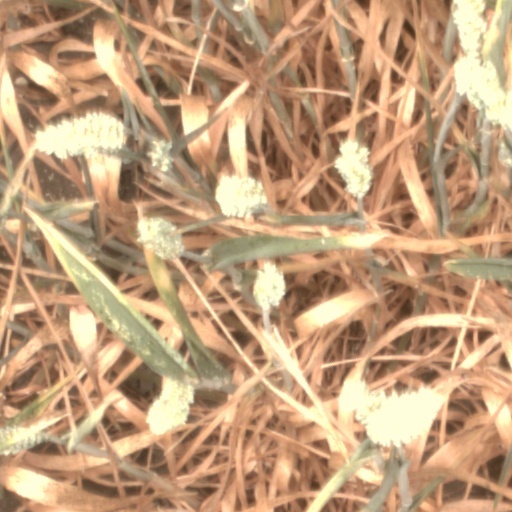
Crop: wheat